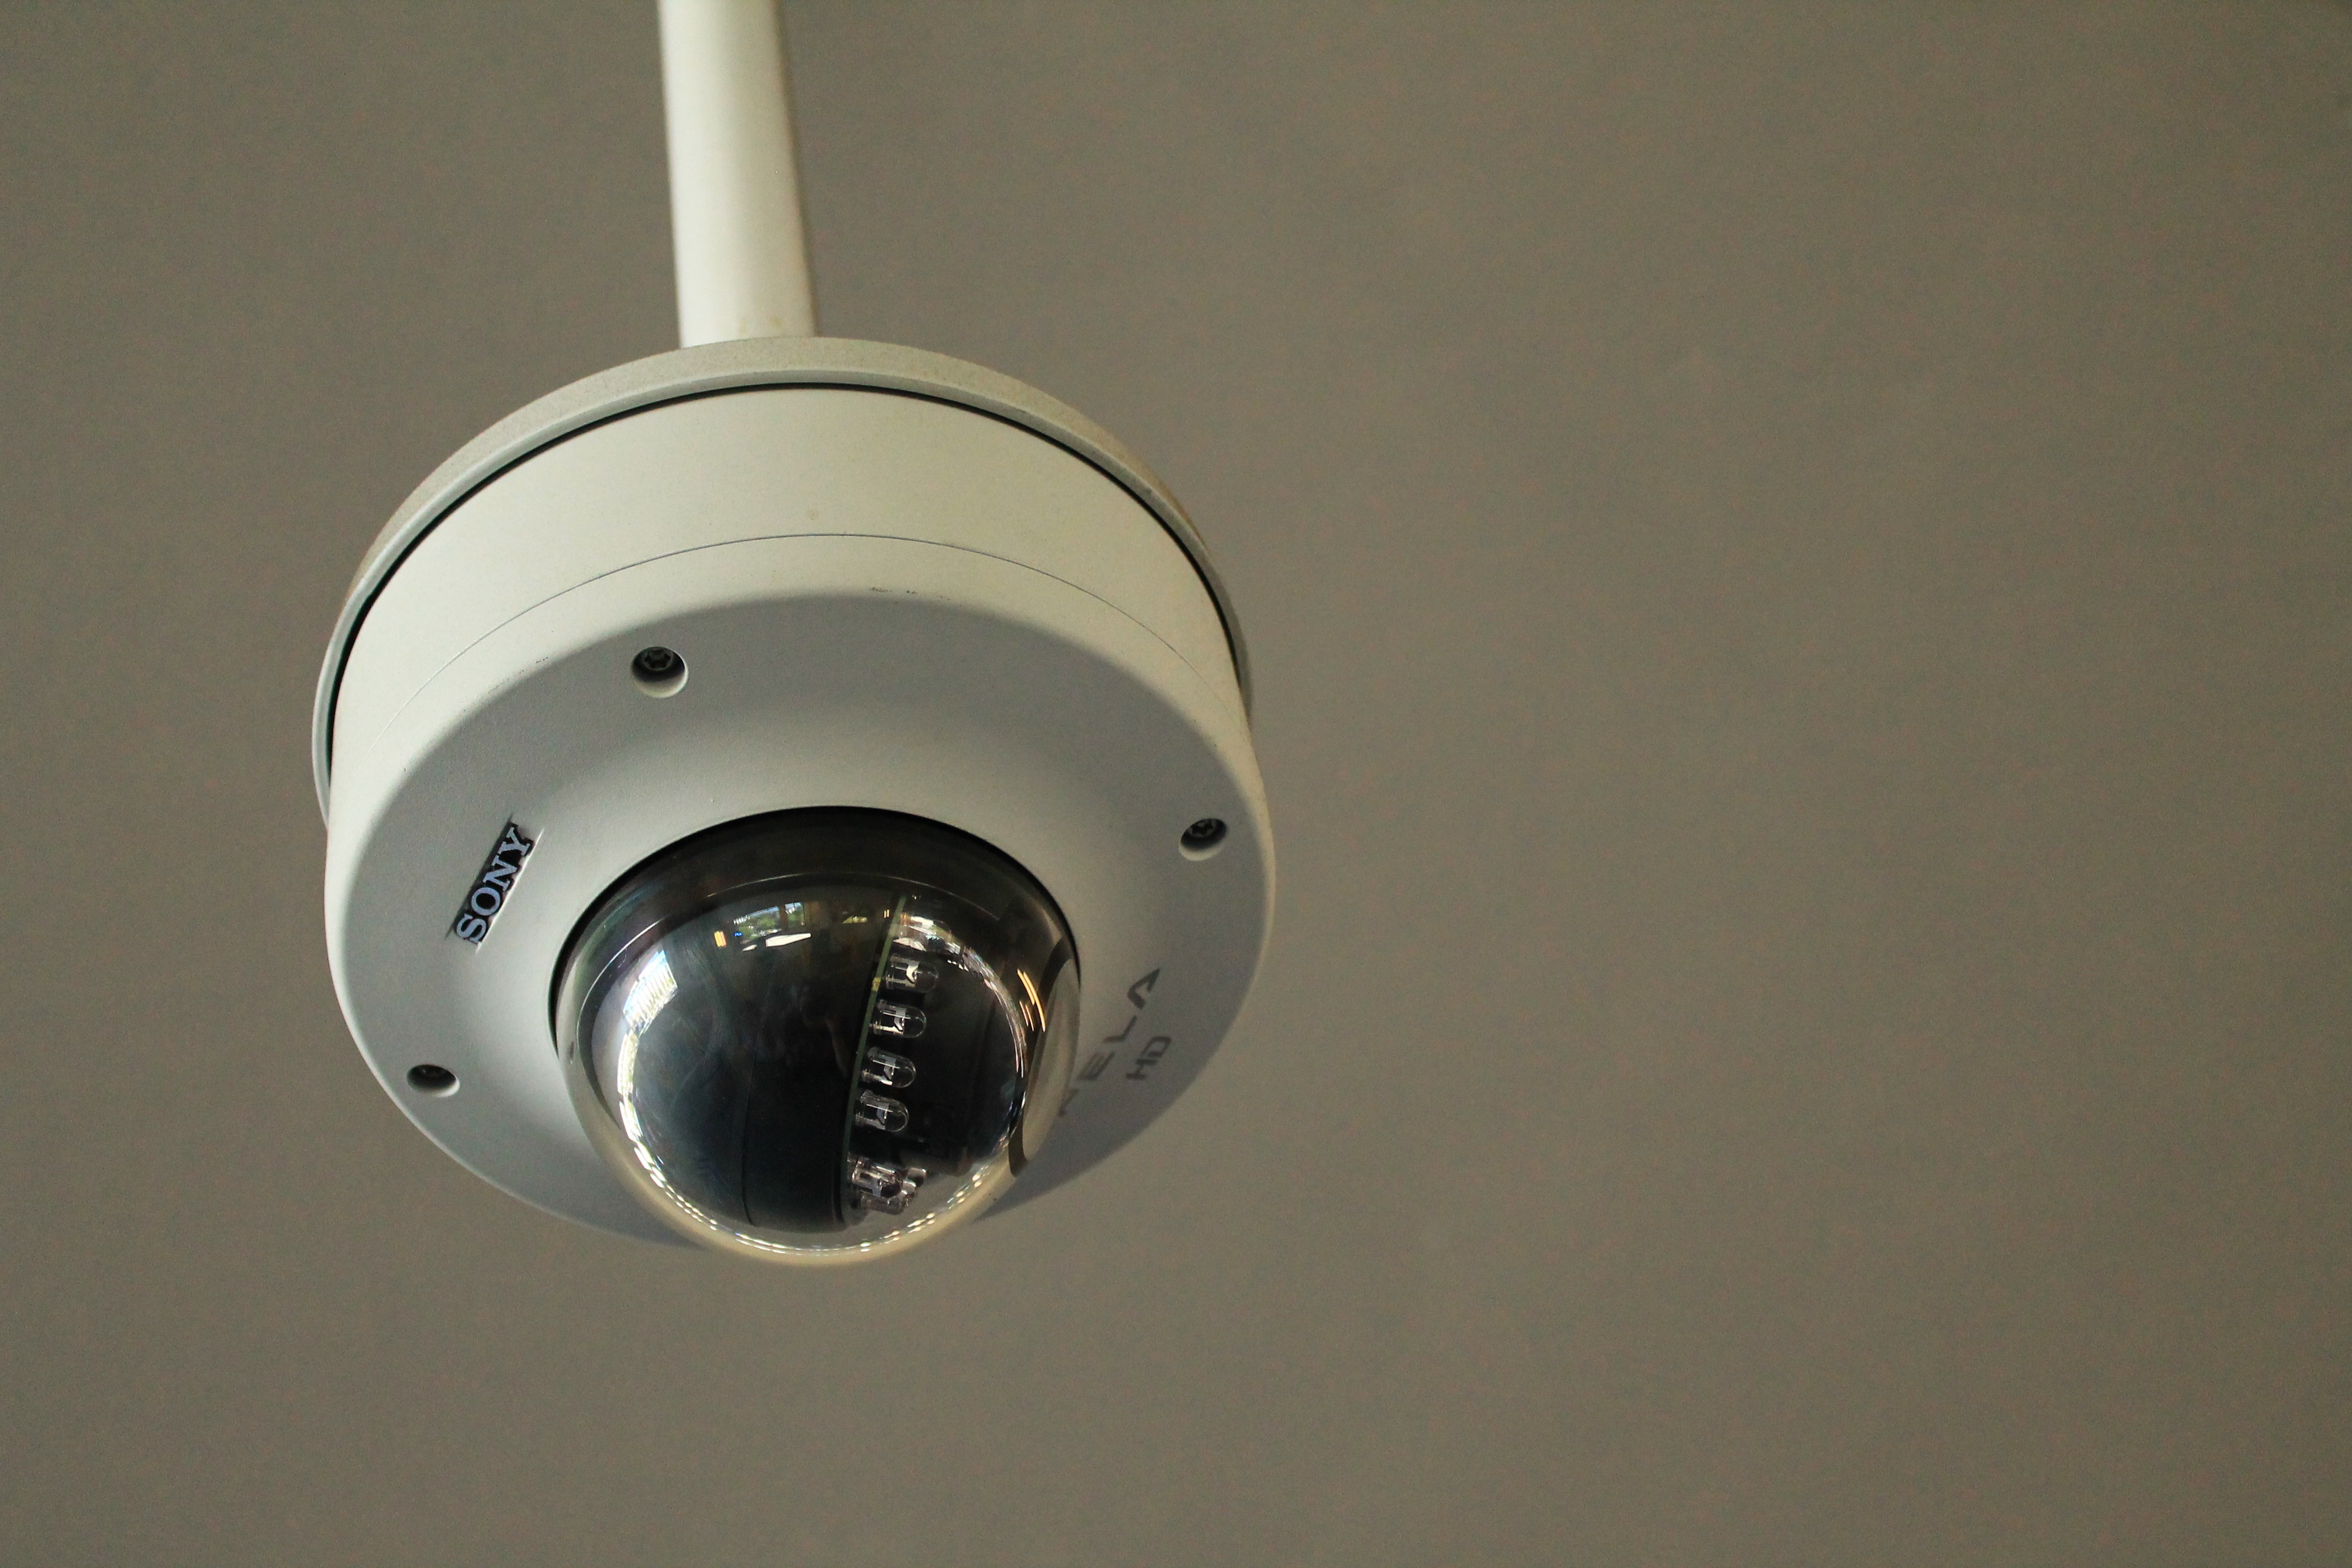
light, camera, ceiling, lamp, lighting, product, electronics, safety, light fixture, sony, incandescent light bulb